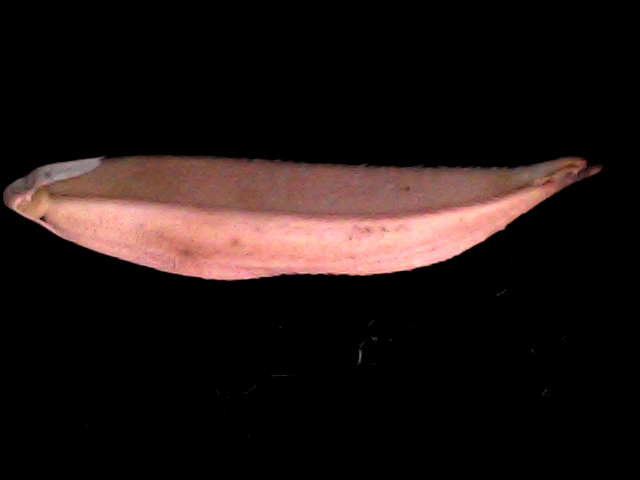
Rice variety: BD70